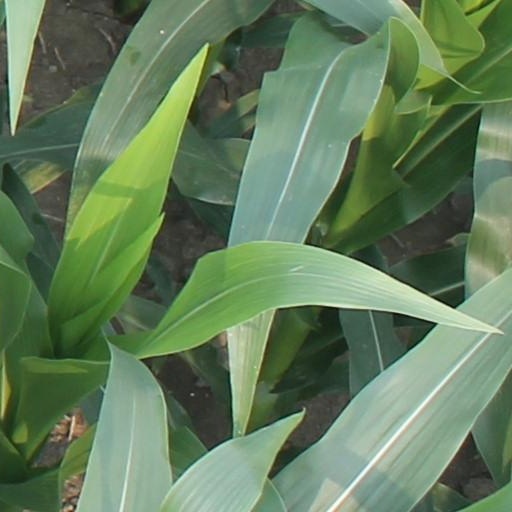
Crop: maize; corn